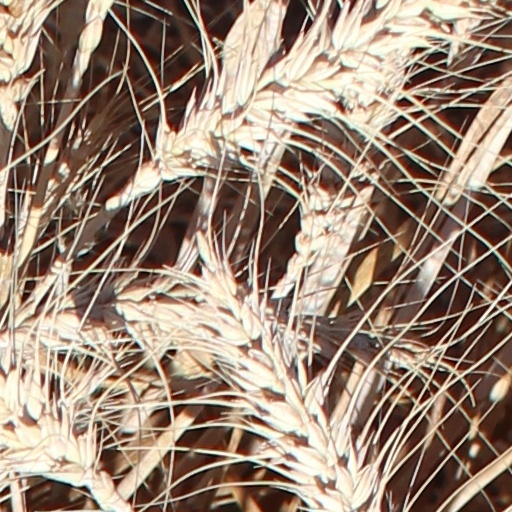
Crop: wheat